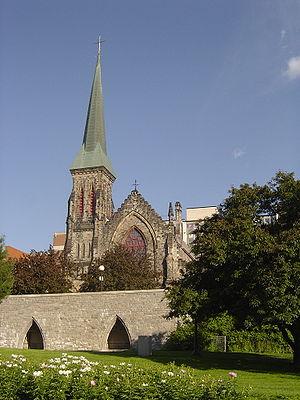
La cathédrale Christ Church d'Ottawa est la cathédrale anglicane d'Ottawa en Ontario au Canada. Elle est située au 414, rue Sparks dans le Nord-Ouest du centre-ville au sommet d'un promontoire surplombant la rivière des Outaouais. Elle fait partie du diocèse anglican d'Ottawa au sein de la province ecclésiastique de l'Ontario de l'Église anglicane du Canada.